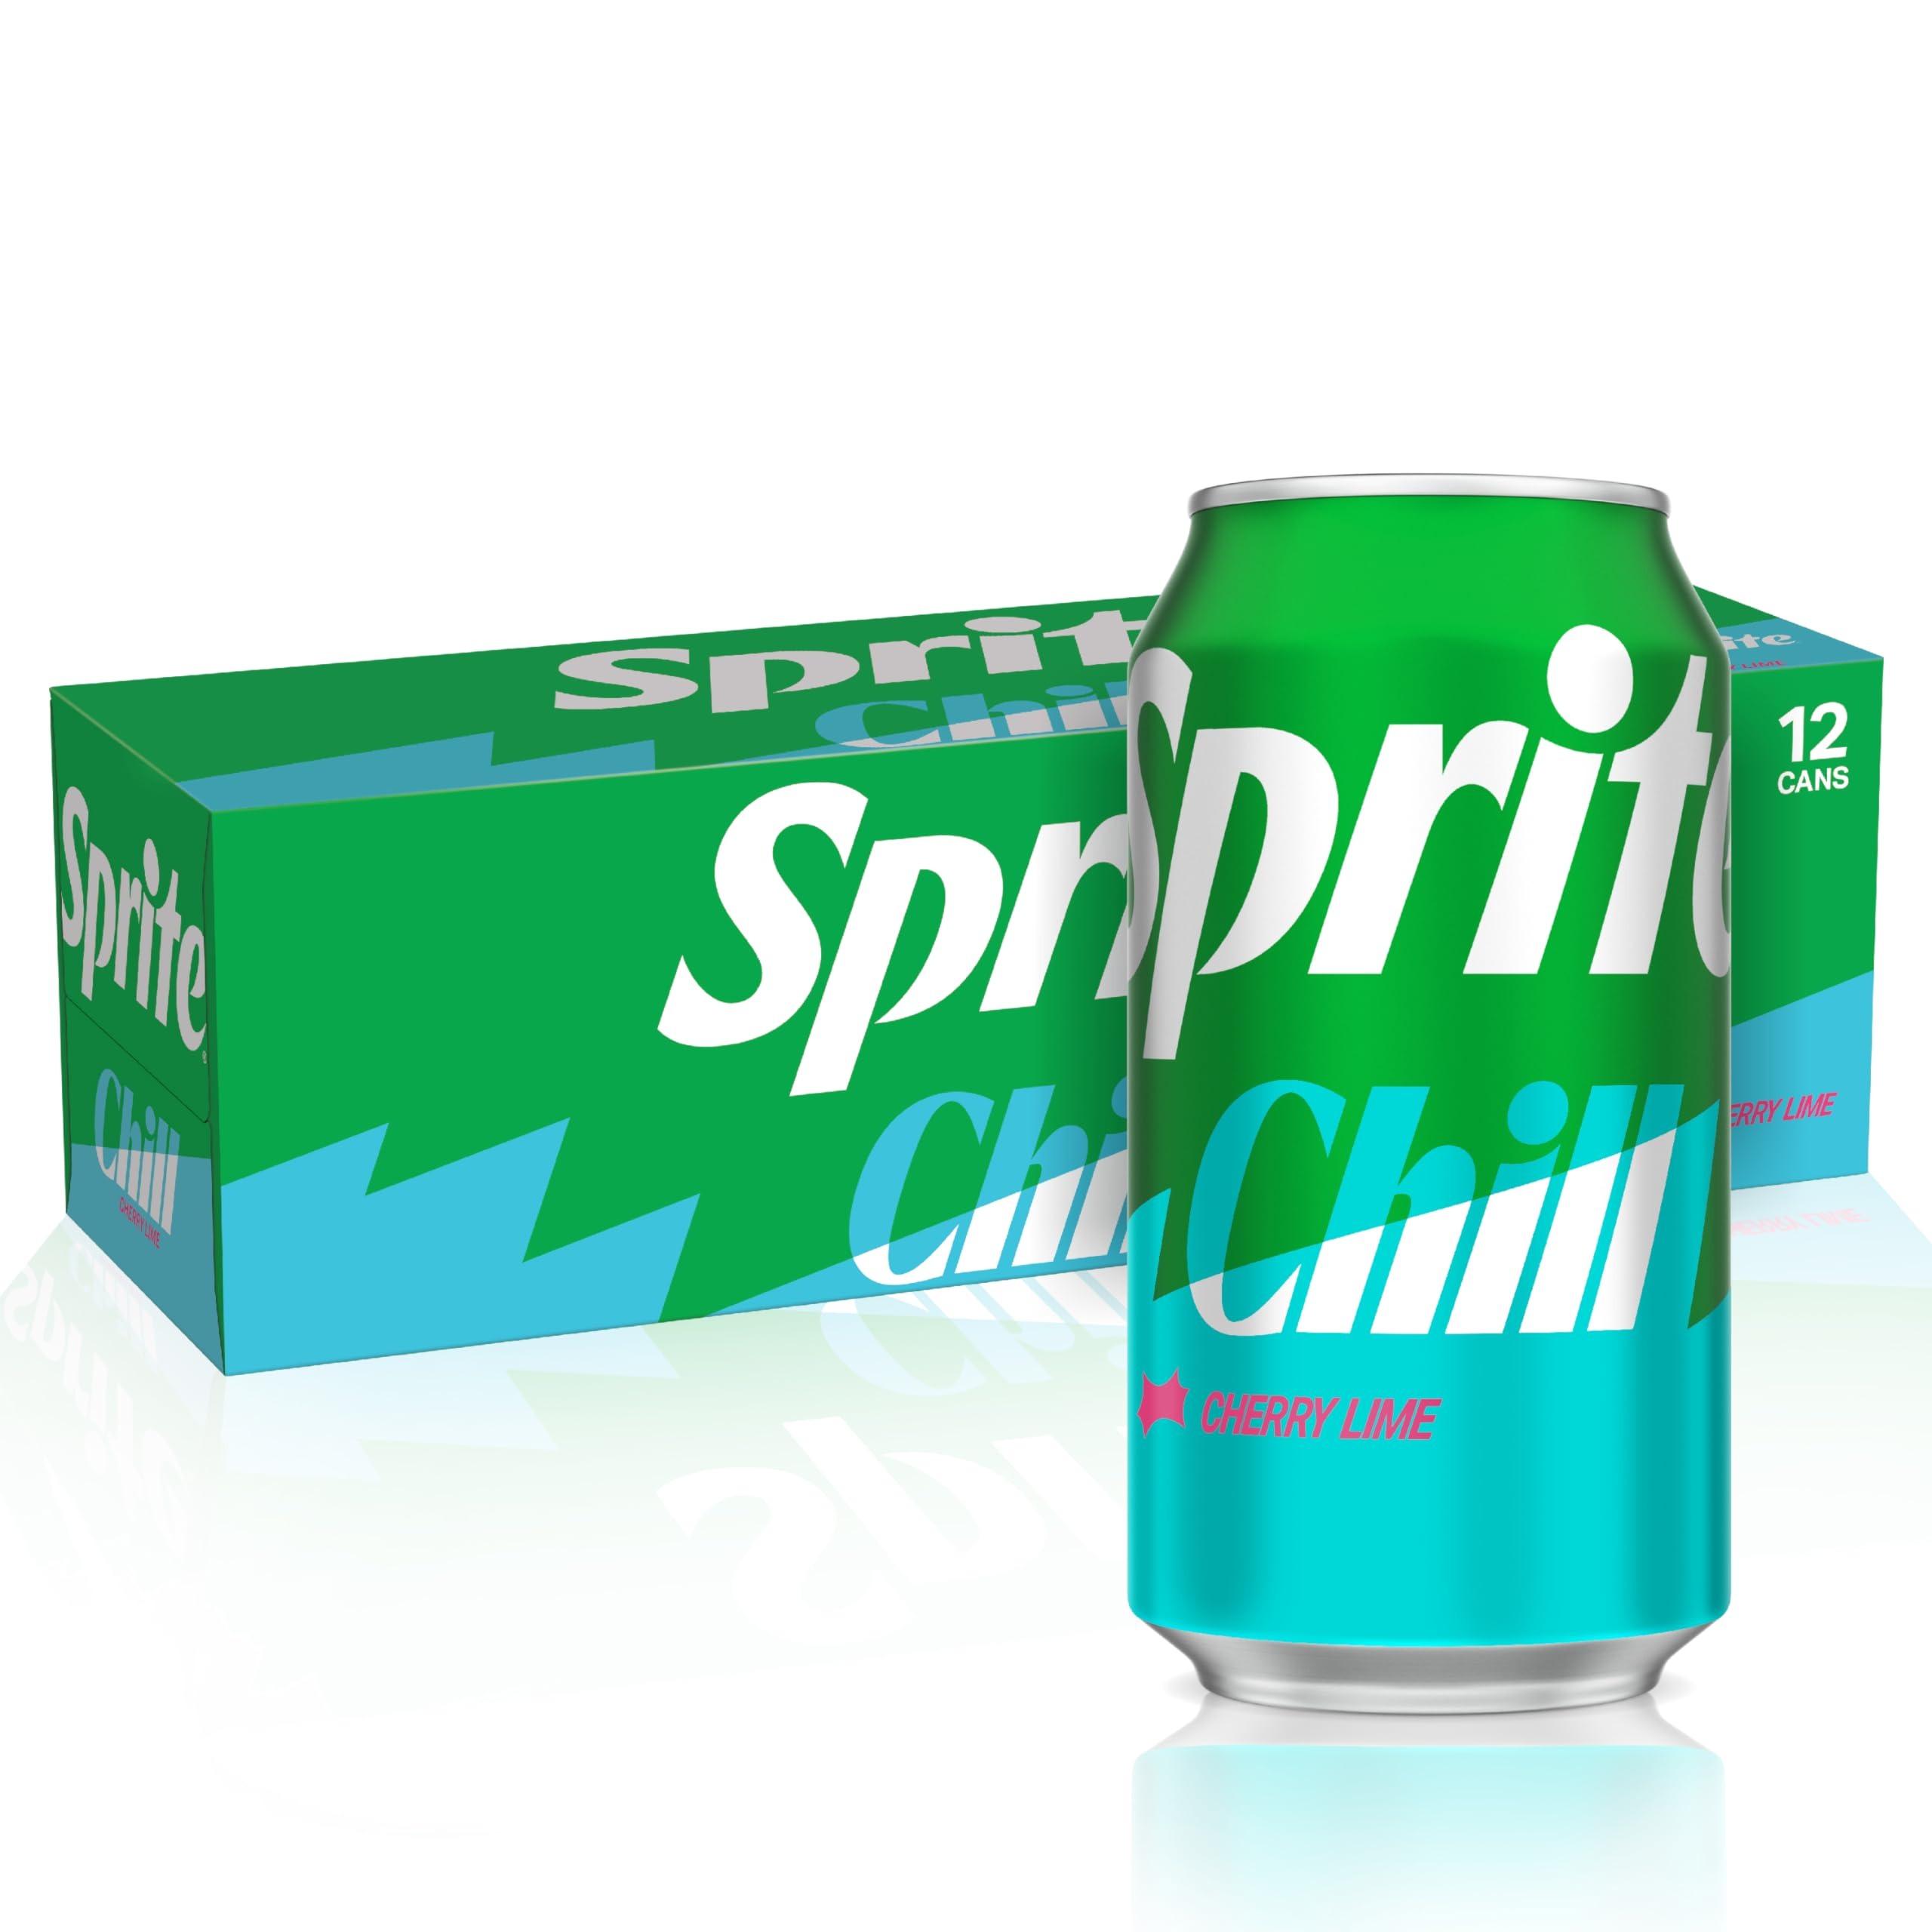
Item Name: Sprite Chill Cherry Lime 12oz 12pk
Bullet Point 1: Lemon-lime flavored soda with a cooling sensation and cherry lime flavor
Bullet Point 2: Caffeine-free
Bullet Point 3: 12oz 12 pack
Bullet Point 4: Available in Zero Sugar option
Bullet Point 5: Obey Your Thirst
Value: 144.0
Unit: Fl Oz

Price: 9.98